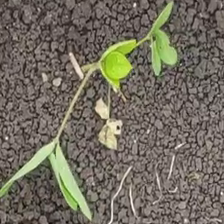
Weed species: Asian_Pigeonwings_(Clitoria Ternatea)